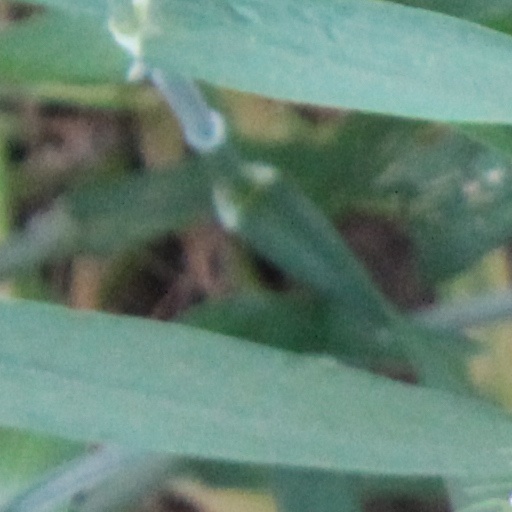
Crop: wheat